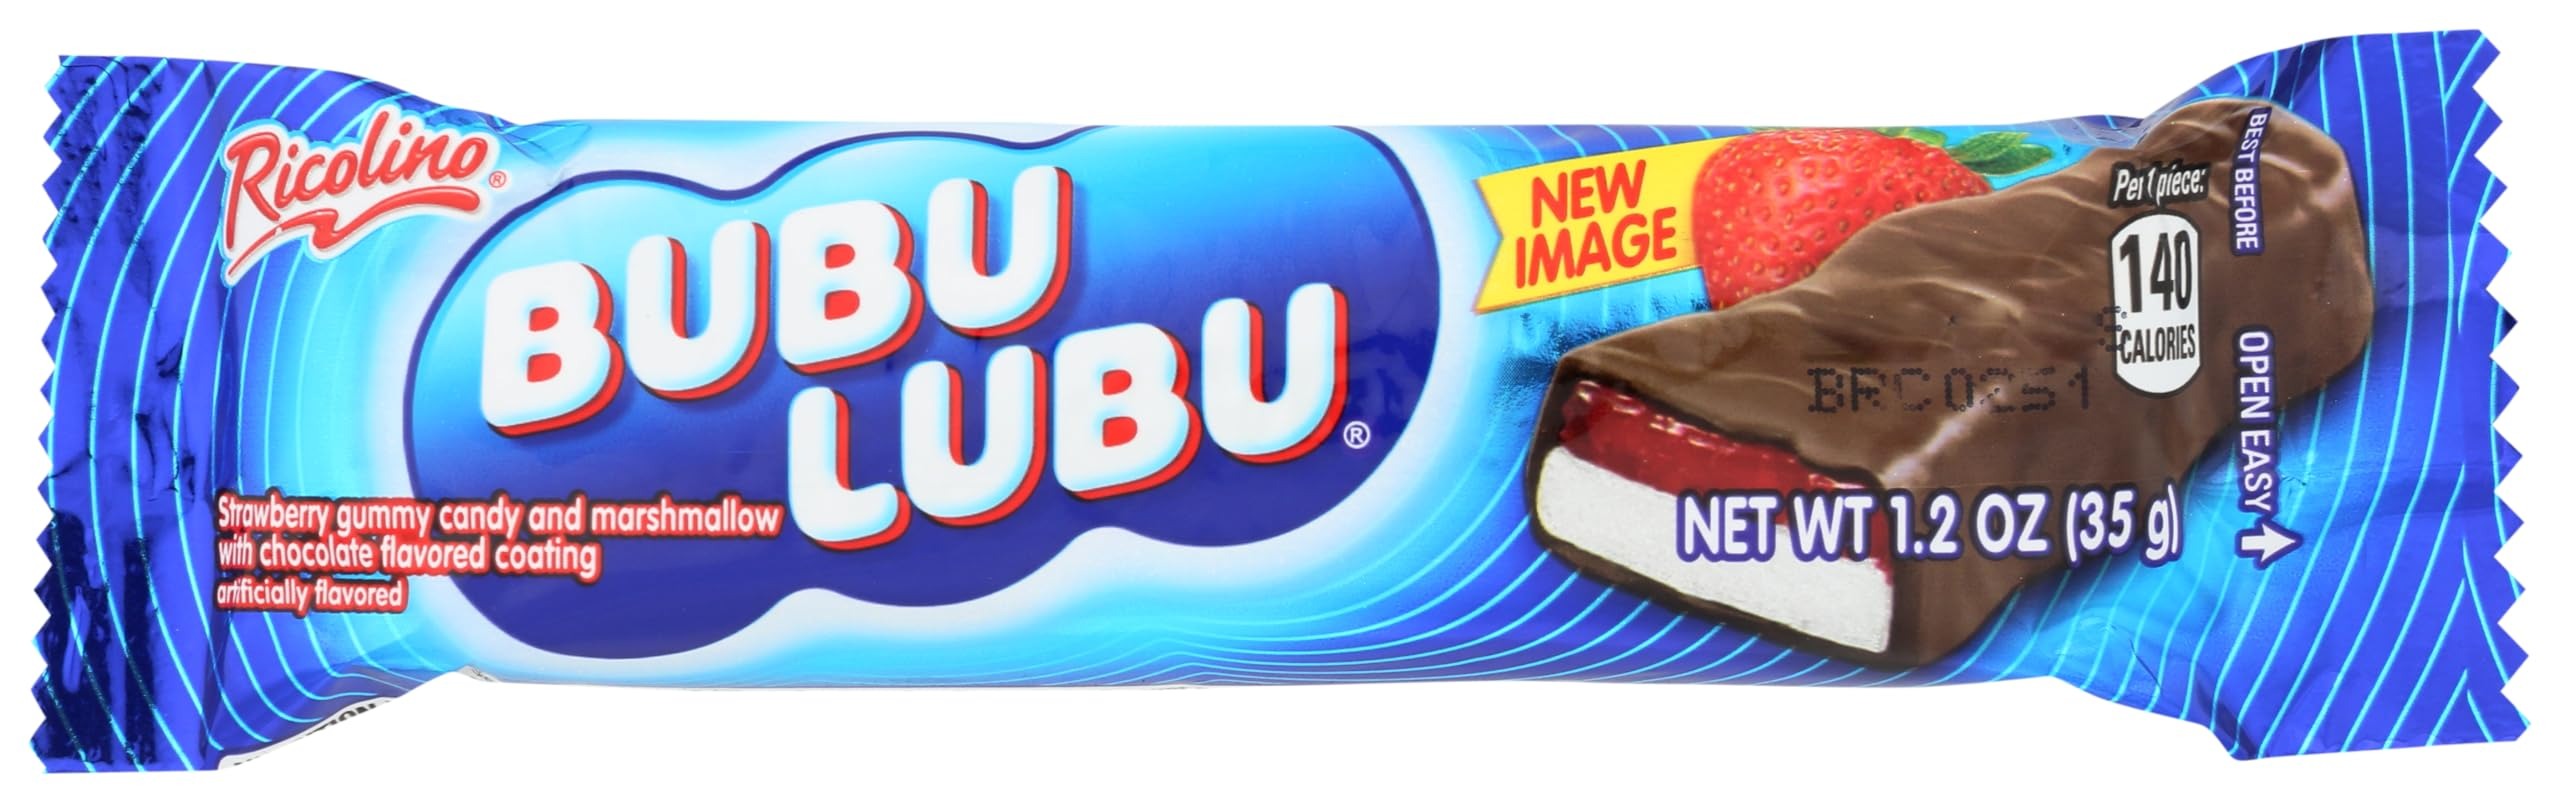
Item Name: Ricolino Bubulubu - Pack of 8
Value: 8.0
Unit: Count

Price: 2.98